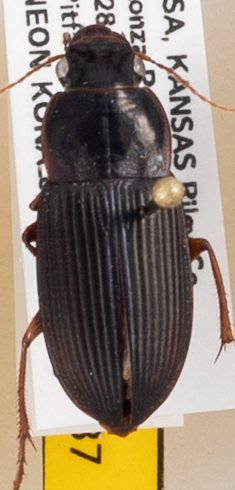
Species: Harpalus pensylvanicus
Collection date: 2019-08-28
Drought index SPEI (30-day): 2.09
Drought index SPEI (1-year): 1.69
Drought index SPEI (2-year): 0.8